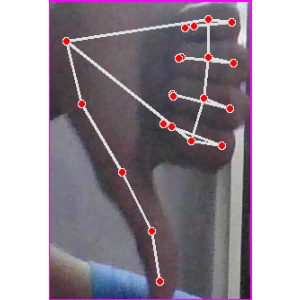
अक्षर: फ